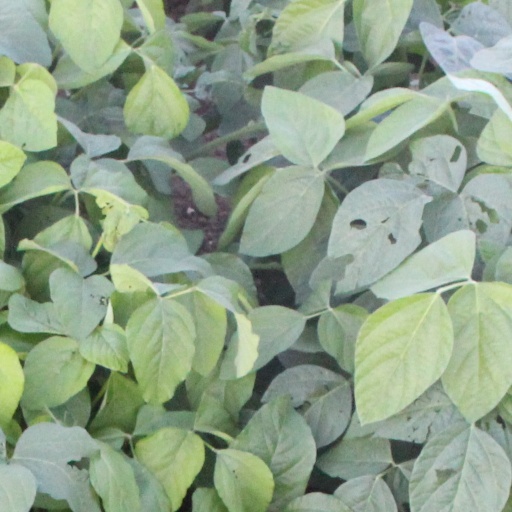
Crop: soybean